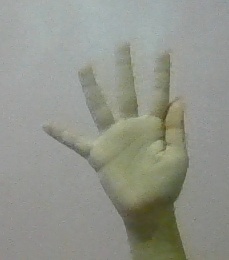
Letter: sheen